The Last Post (TV series)

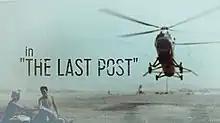

The Last Post is a British television drama series first broadcast in the United Kingdom on BBC One from 1 October to 5 November 2017. It is set in the backdrop of the Aden Emergency and a unit of the Royal Military Police depicting the conflict and the relationships of the men and their families together and with the local population. In May 2018, it was reported that a second series would not be commissioned.